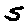
Label: 5